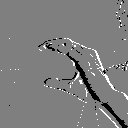
ASL letter: c